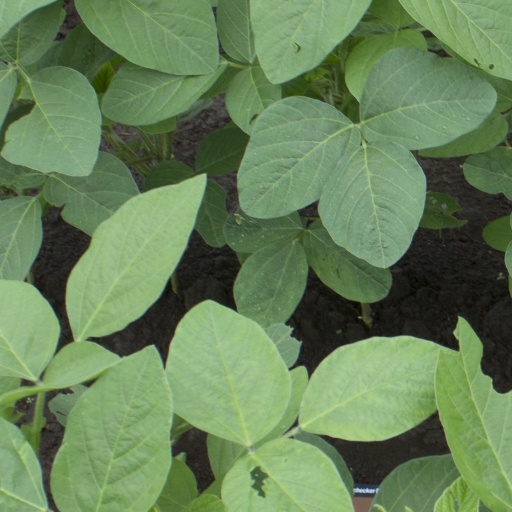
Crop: soybean